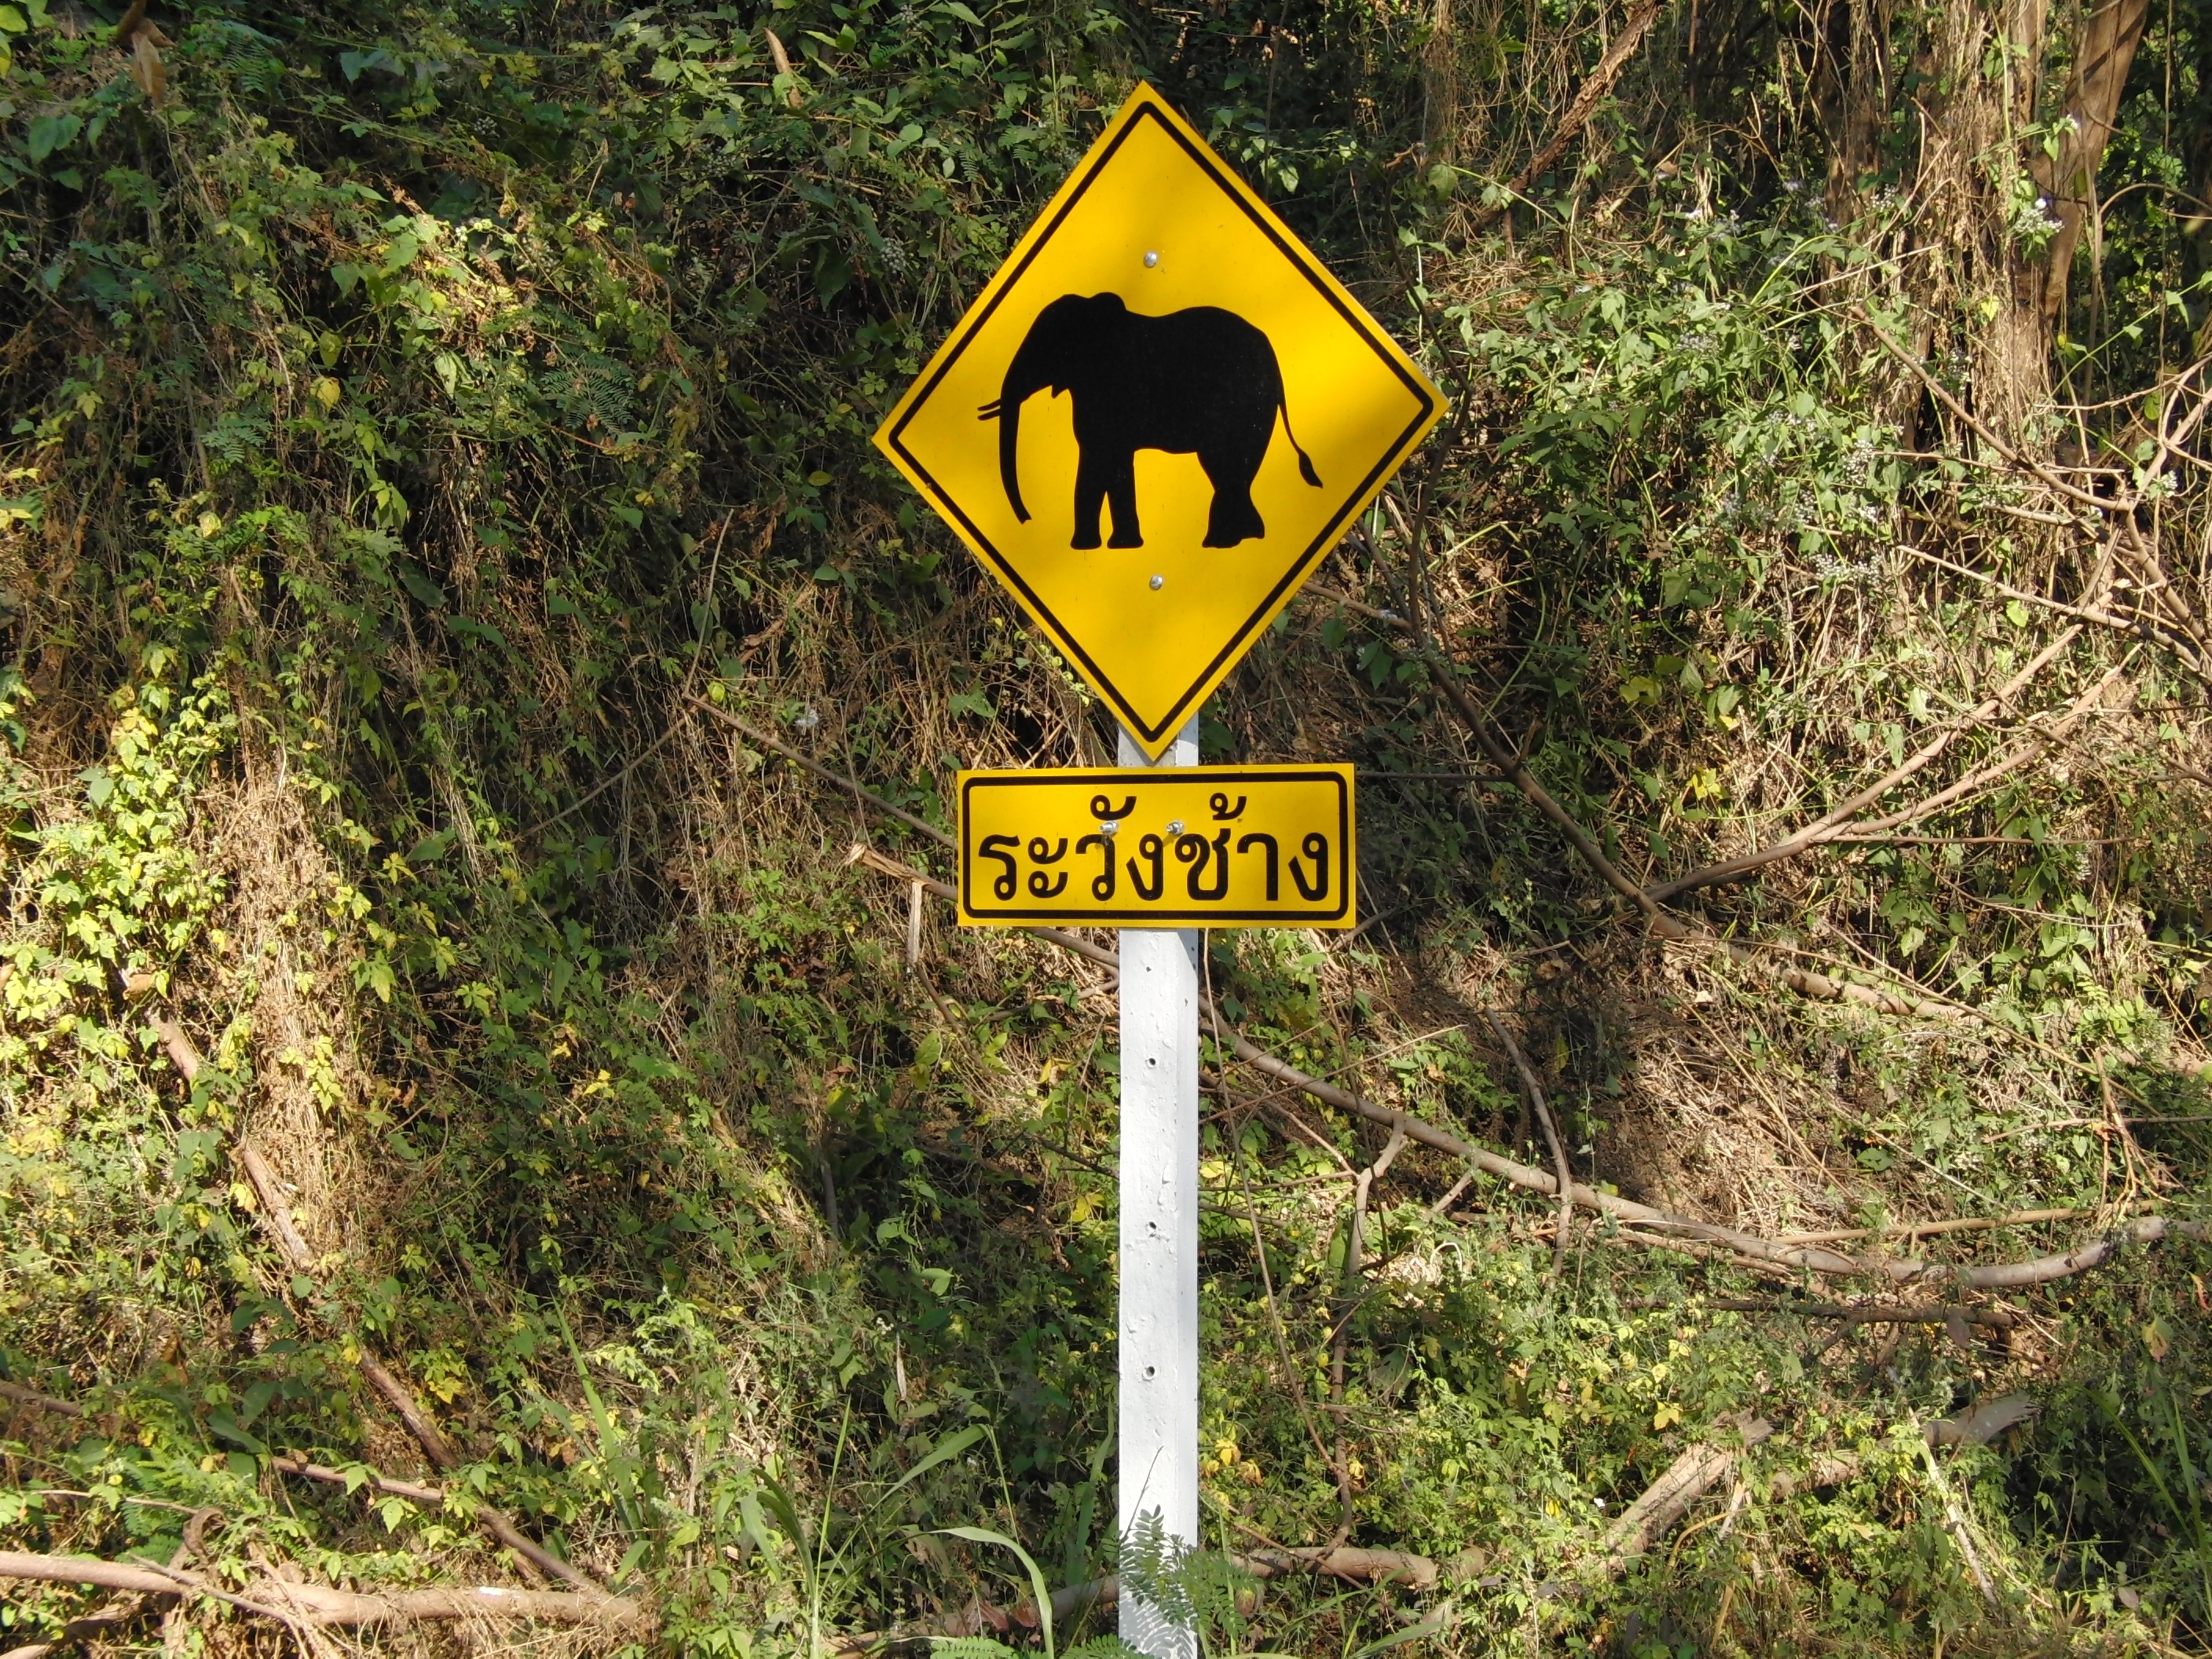
forest, silhouette, trail, traffic, sign, jungle, asia, street sign, signage, elephant, thailand, road sign, shield, problem, attention, tropics, warnschild, traffic sign, information boards, geological phenomenon, attention elephant, yellow sign